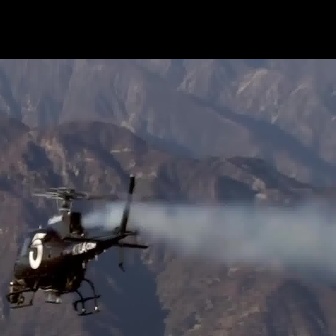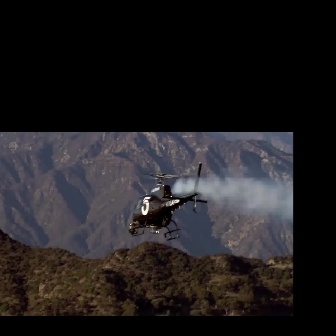
  Please identify the target specified by the bounding box [5,173,147,315] in the first image and locate it in the second image. Return the coordinates in [x_min,y_min,x_max,y_max] format.
Answer: [128,161,206,240]